Olugbenga Ashiru

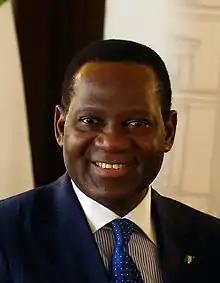
Olugbenga Ashiru in 2013

Olugbenga Ashiru (27 August 1948 – 29 November 2014) was a Nigerian politician and diplomat. He served as the Foreign Minister of Nigeria from 2011 to 2013. A graduate of the University of Lagos and career diplomat, he had previously served as Ambassador to South Korea, and High Commissioner to South Africa. He died in South Africa in November 2014 aged 66.